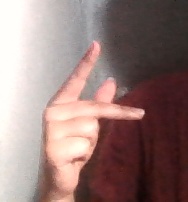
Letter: dha